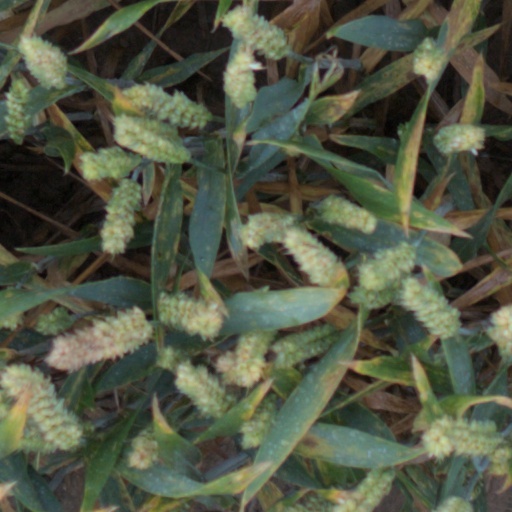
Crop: wheat